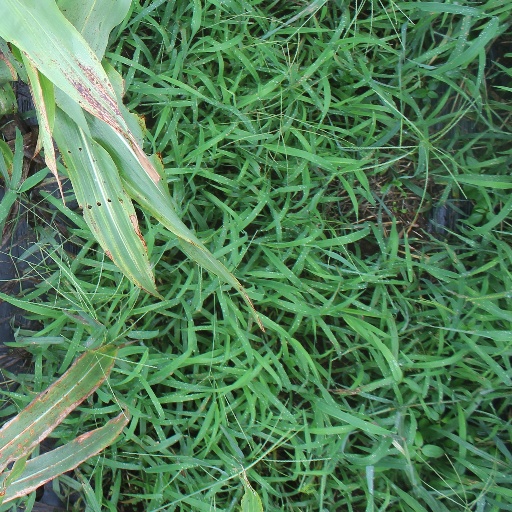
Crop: sorghum